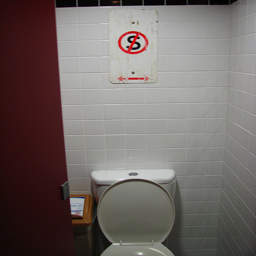
a room with a toilet and a sign on the wall
 a toilet with a red and white sign above it
a bath room with a toilet an a sticker on the wall
A public bathroom stall with a sliding door.
a small bathroom with a toilet and brick walls